Gurmeet Kaur (writer)

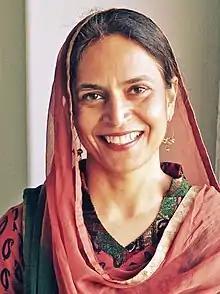

Gurmeet Kaur is a Punjabi American writer and publisher known for creating a series of children's books under the project "Fascinating Folktales of Punjab".